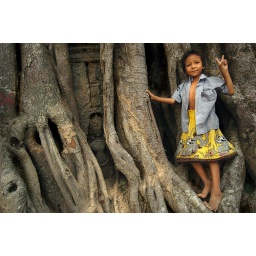
girl in the trees pt.II